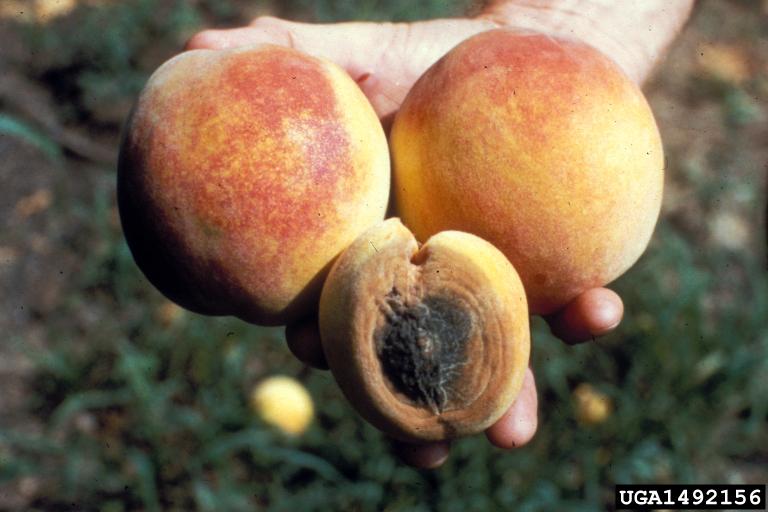
Plant: Peach
Disease: peach anthracnose